Transmembrane protein 254

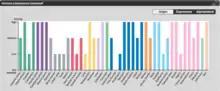
Human Protein Atlas shows TMEM254 expression.

According to a human GEO profile and human and mouse EST profiles, TMEM254 appears to be expressed at a relatively high level in most tissues.